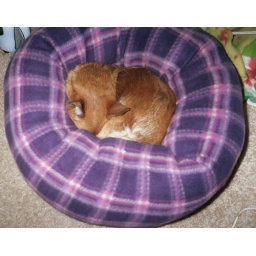
The Orange stink dog Petunia in her brand new purple plaid pet bed